Uganda Volunteer Reserve

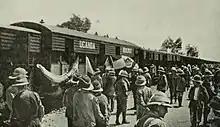
A Uganda Railway train carrying captured German war flags, 1914

The United Kingdom declared war on Germany on 4 August 1914, following the invasion of Belgium. The Uganda KAR battalion was mobilised for service outside the territory, leaving the defence of Uganda in the hands of the UVR, the local police and the KAR Reserve of retired ex-soldiers. German forces were in close proximity to the protectorate; troops were present on the border with German East Africa to the south and naval forces on Lake Victoria to the south-east. No plans had been prepared for the deployment of the UVR in case of war but on 6 August a meeting of European residents in the protectorate led to almost every able-bodied man of European origin enrolling in the force, greatly expanding its numbers (the UVR still stood at 129 members at the start of the war). The government amended the Ordinance on 11 August to allow greater flexibility in its deployment of the UVR; the requirement for two days' notice prior to call-up for service was removed and secretaries were no longer permitted to except members from duty or appoint officers, these roles falling to the governor. The new Ordinance brought the UVR under military law (in times of war only) for the first time. The acting governor of Uganda called out the UVR on 13 August and elements of martial law were implemented from 18 August.